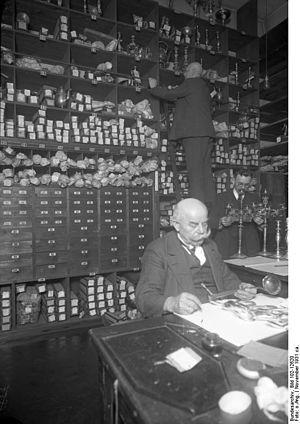
Un prêt sur gage est un prêt fait contre le dépôt d'un bien en garantie ; le montant du prêt est proportionnel à la valeur du bien déposé.